Colour Me Free!

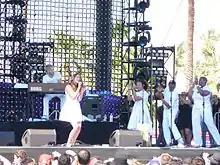
Stone performing at Coachella on 18 April 2009

Stone performed the song "Governmentalist" during voter registration group HeadCount's "Get Out the Vote Party" at the Highline Ballroom in New York City on 3 November 2008. The track was released as a free download on Stone's and HeadCount's respective websites. On 19 February 2009, Stone kicked off a promotional tour across the United Kingdom at Mama Stone's. The tour included concerts in Darlington, Bristol, Birmingham, Leeds, Glasgow, Liverpool, Manchester and Dover, and concluded on 4 March.